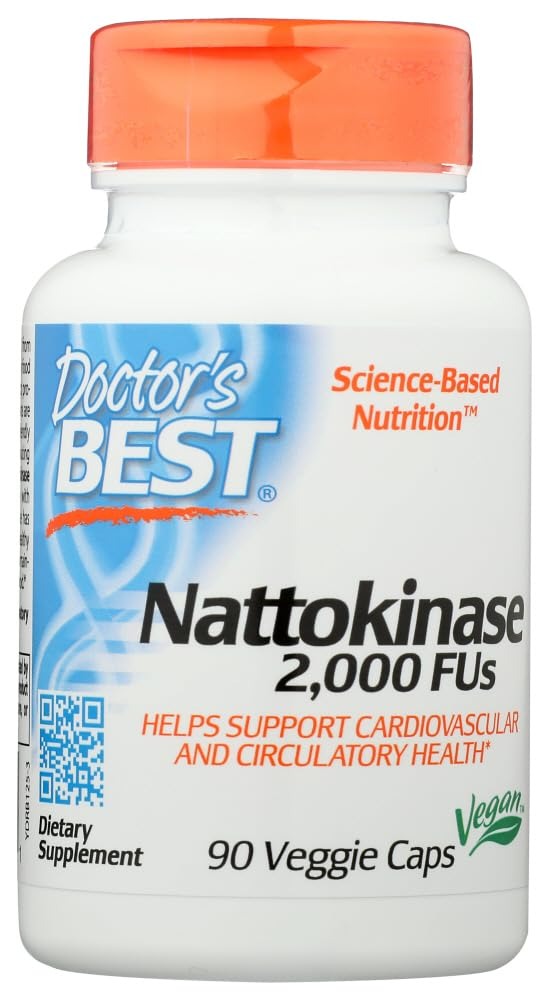
Item Name: Doctor's Best Nattokinase 90 Veggie Caps
Bullet Point: Helps support a healthy circulatory system*^Non-GMO / Gluten Free / Vegan
Value: 90.0
Unit: Count

Price: 15.99